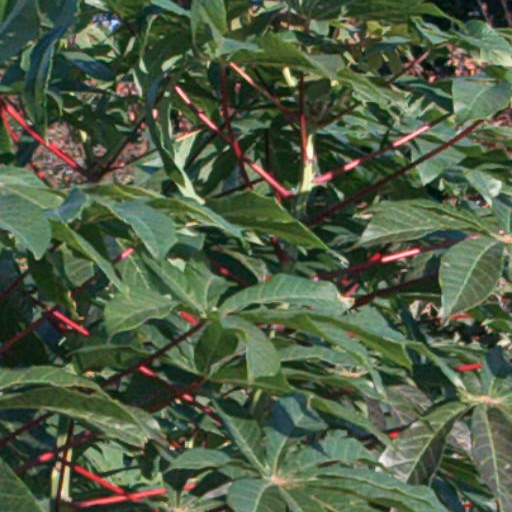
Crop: cassava